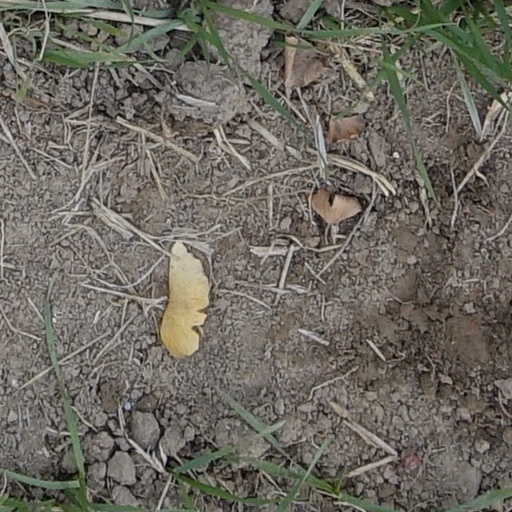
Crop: wheat